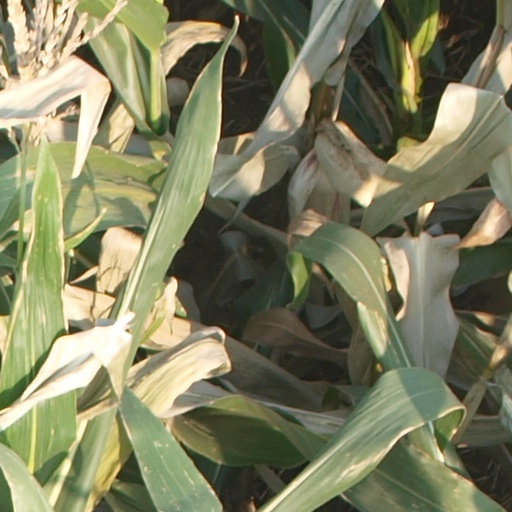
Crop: maize; corn